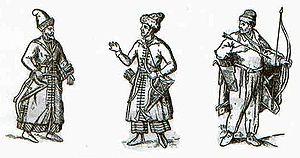
Le Khanat de Kazan fut un État médiéval tatar qui occupait le territoire de l'ancienne Bulgarie de la Volga entre 1438 et 1552, à la confluence de la Kama et de la Volga. Le khanat couvrait le Tatarstan, Mari El, la Tchouvachie, la Mordovie, des parties de l'Oudmourtie et de la Bachkirie. Il fut l'un des États issus du démembrement de la Horde d'or, et il disparut lors de sa conquête par l'Empire russe. Sa capitale était la ville de Kazan.